Green Park Stadium

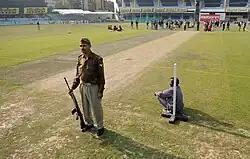
The pitch of Green Park Stadium

The ends are known as the Mill Pavilion End and the Hostel End. These are named after the Elgin Mill and DAV College which are close to the stadium.